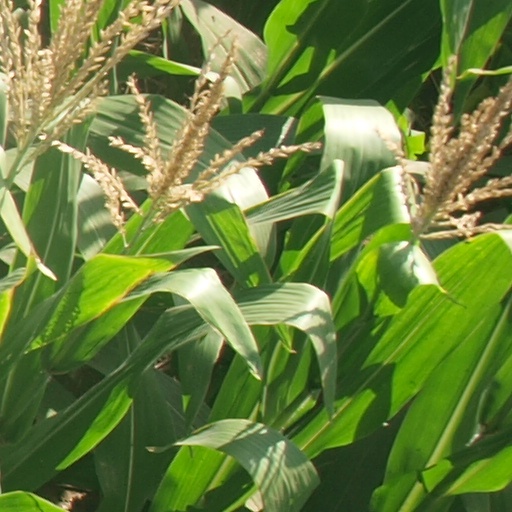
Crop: maize; corn